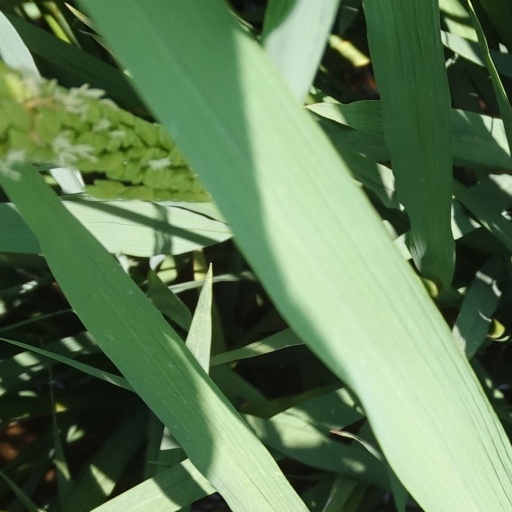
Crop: rice